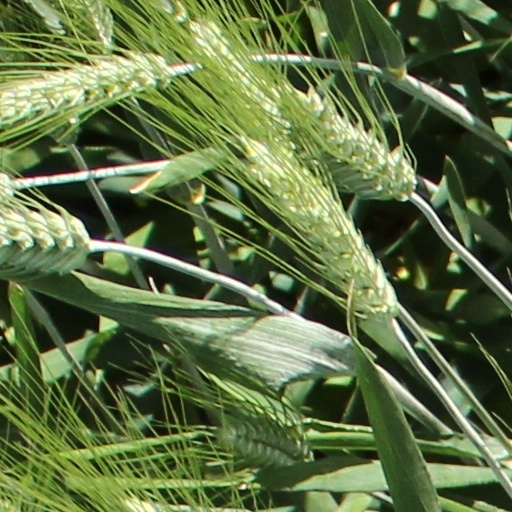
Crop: wheat